Andrelândia

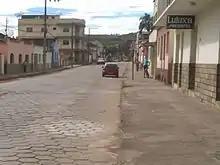
São João del-Rei Street, paved with cobblestones, typical of Andrelândia

Andrelândia has a good infrastructure. In 2000, the city had 3,442 houses, including apartments, houses and rooms. Of this total, 2,569 were owned properties, of which 2,551 were already paid for (74.11%), 18 were being acquired (0.52%), 349 were rented (10.14%), 507 properties were given away, of which 203 were given away by an employer (5.90%), 304 were given away in another way (8.83%) and 17 were given away in another way (0.49%).